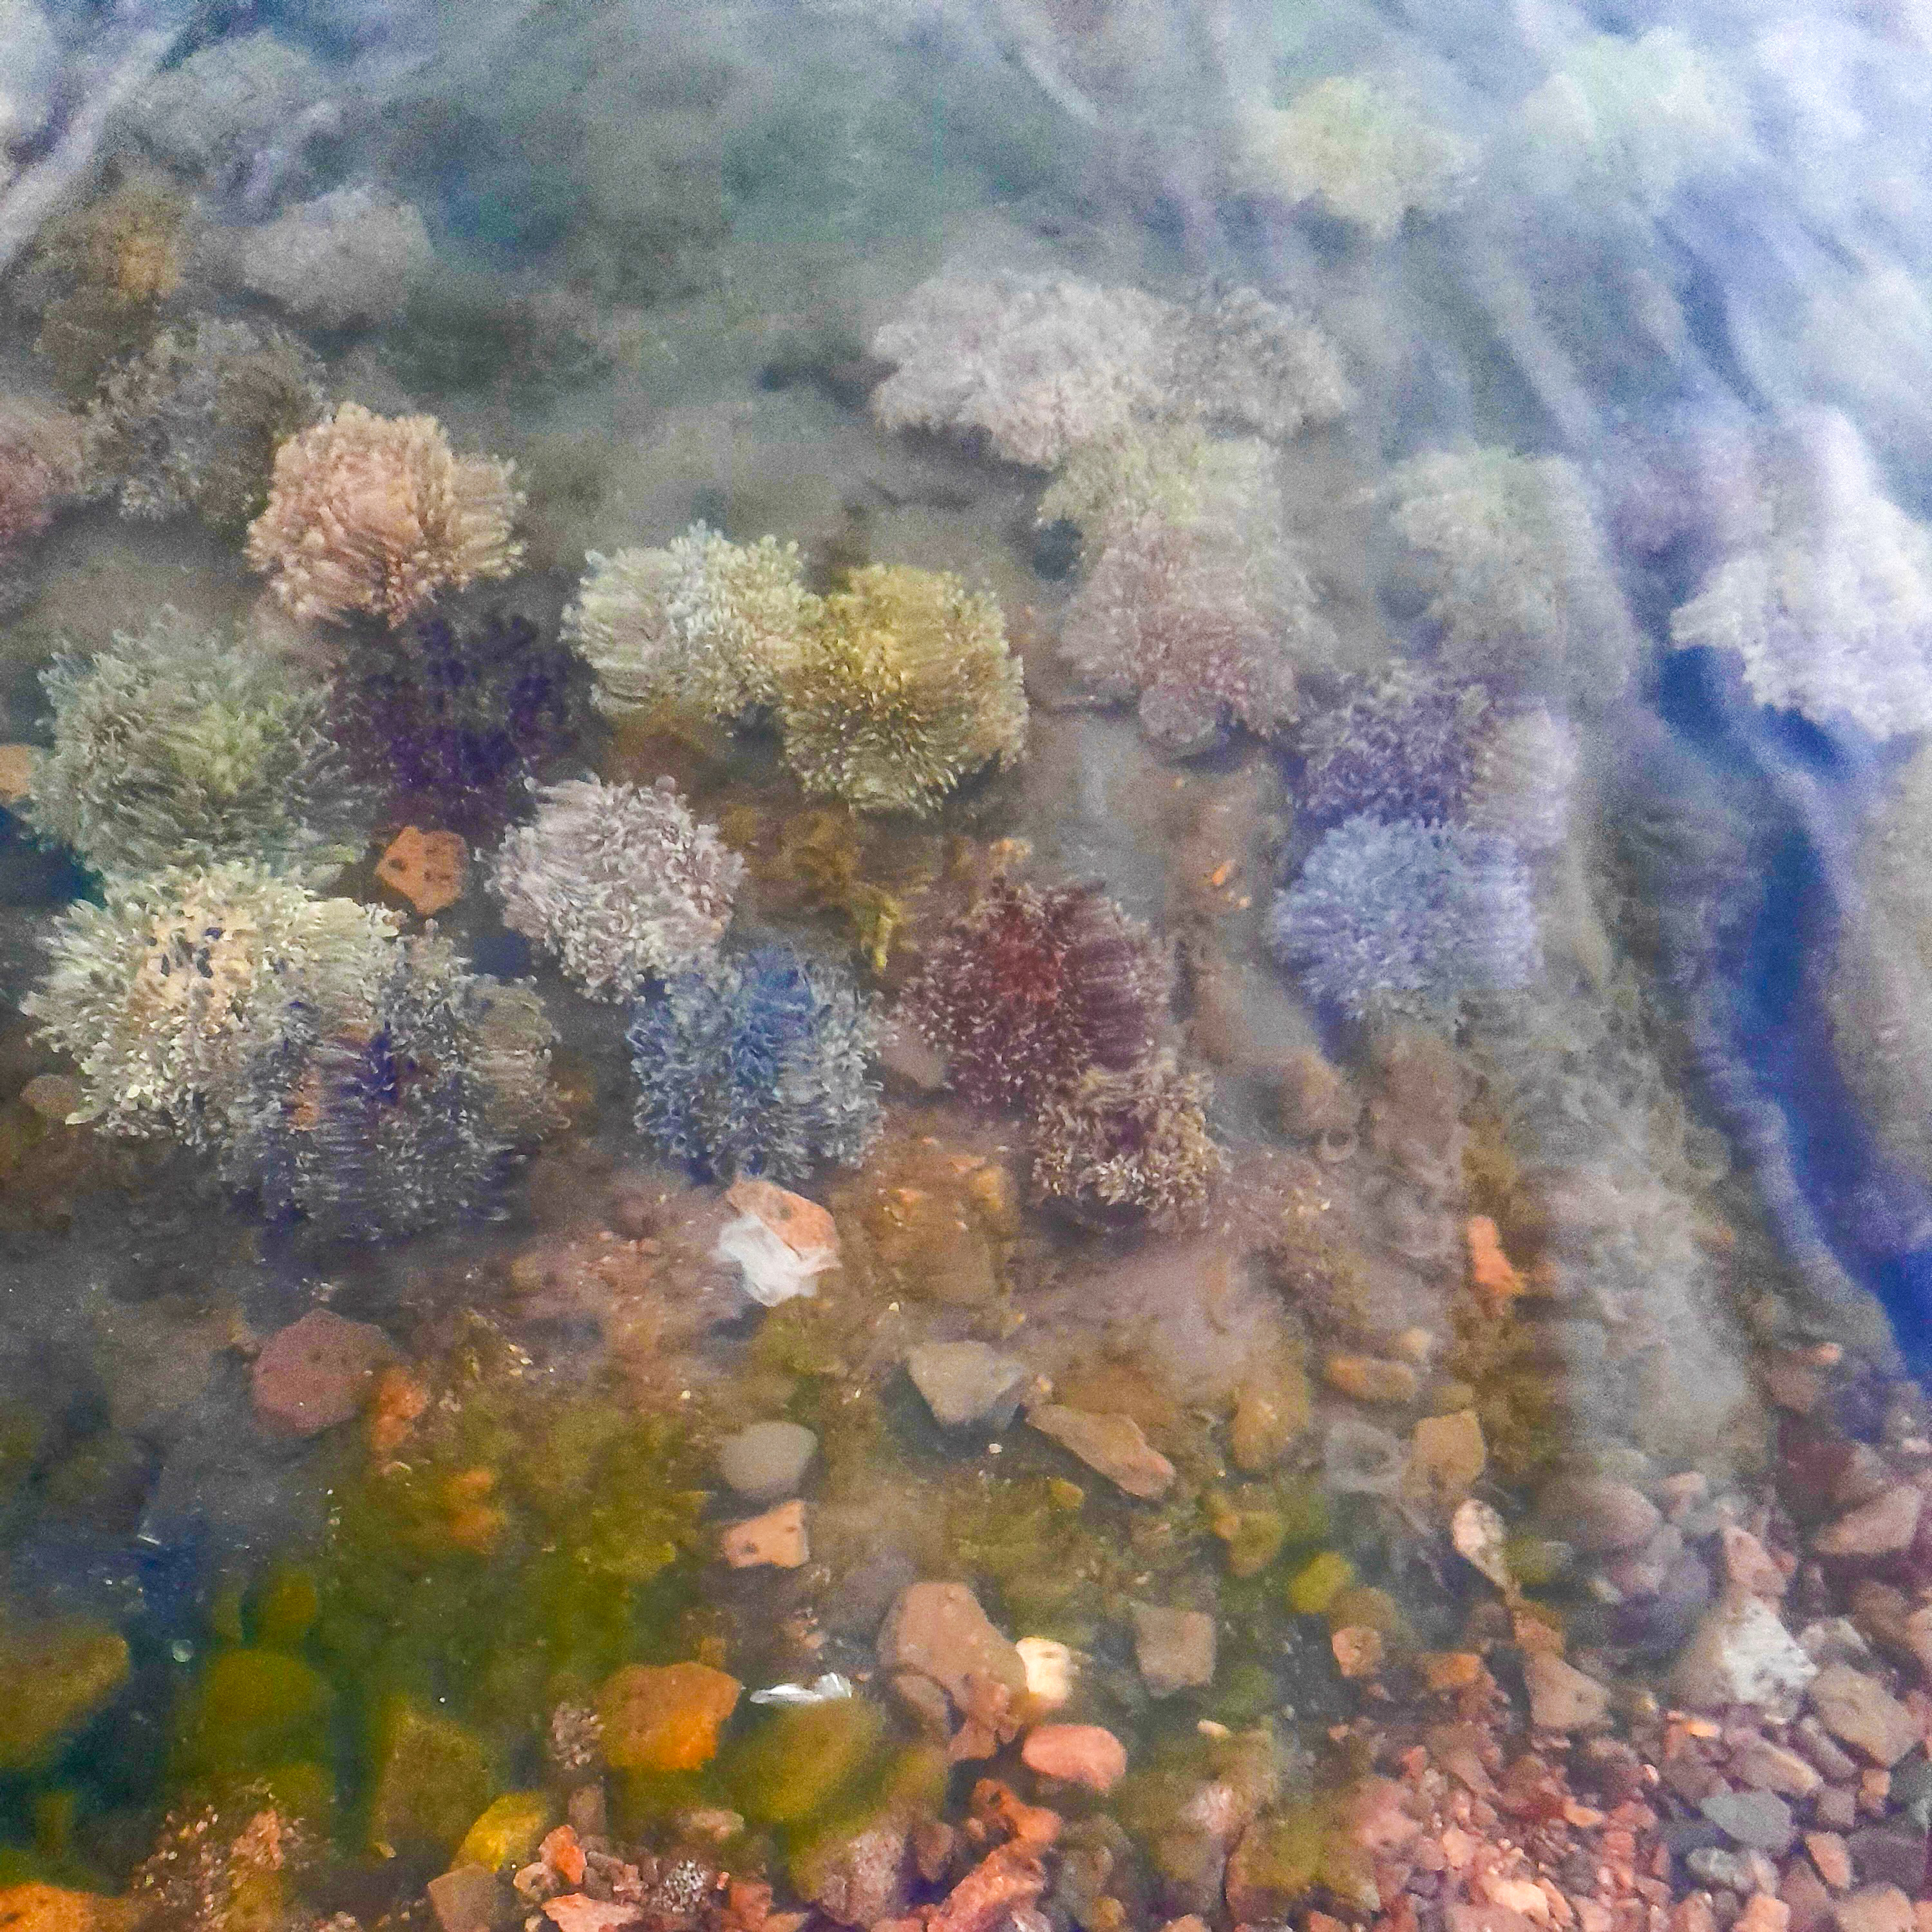
الوصف بالفصحى: منطقة ضحلة من البحر، يظهر تحت سطح الماء شعاب مرجانية بألوان مختلفة
التصنيف: Uncategorized